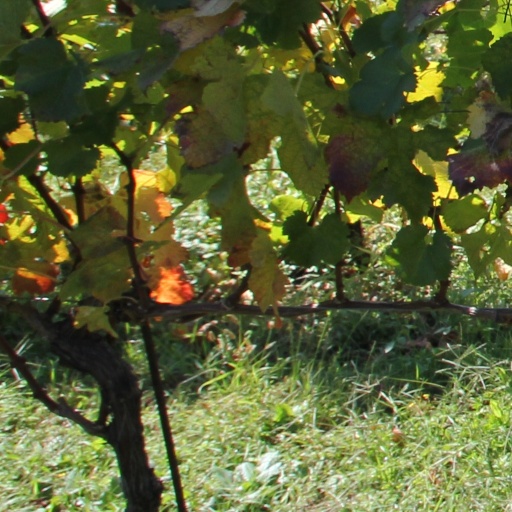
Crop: grape